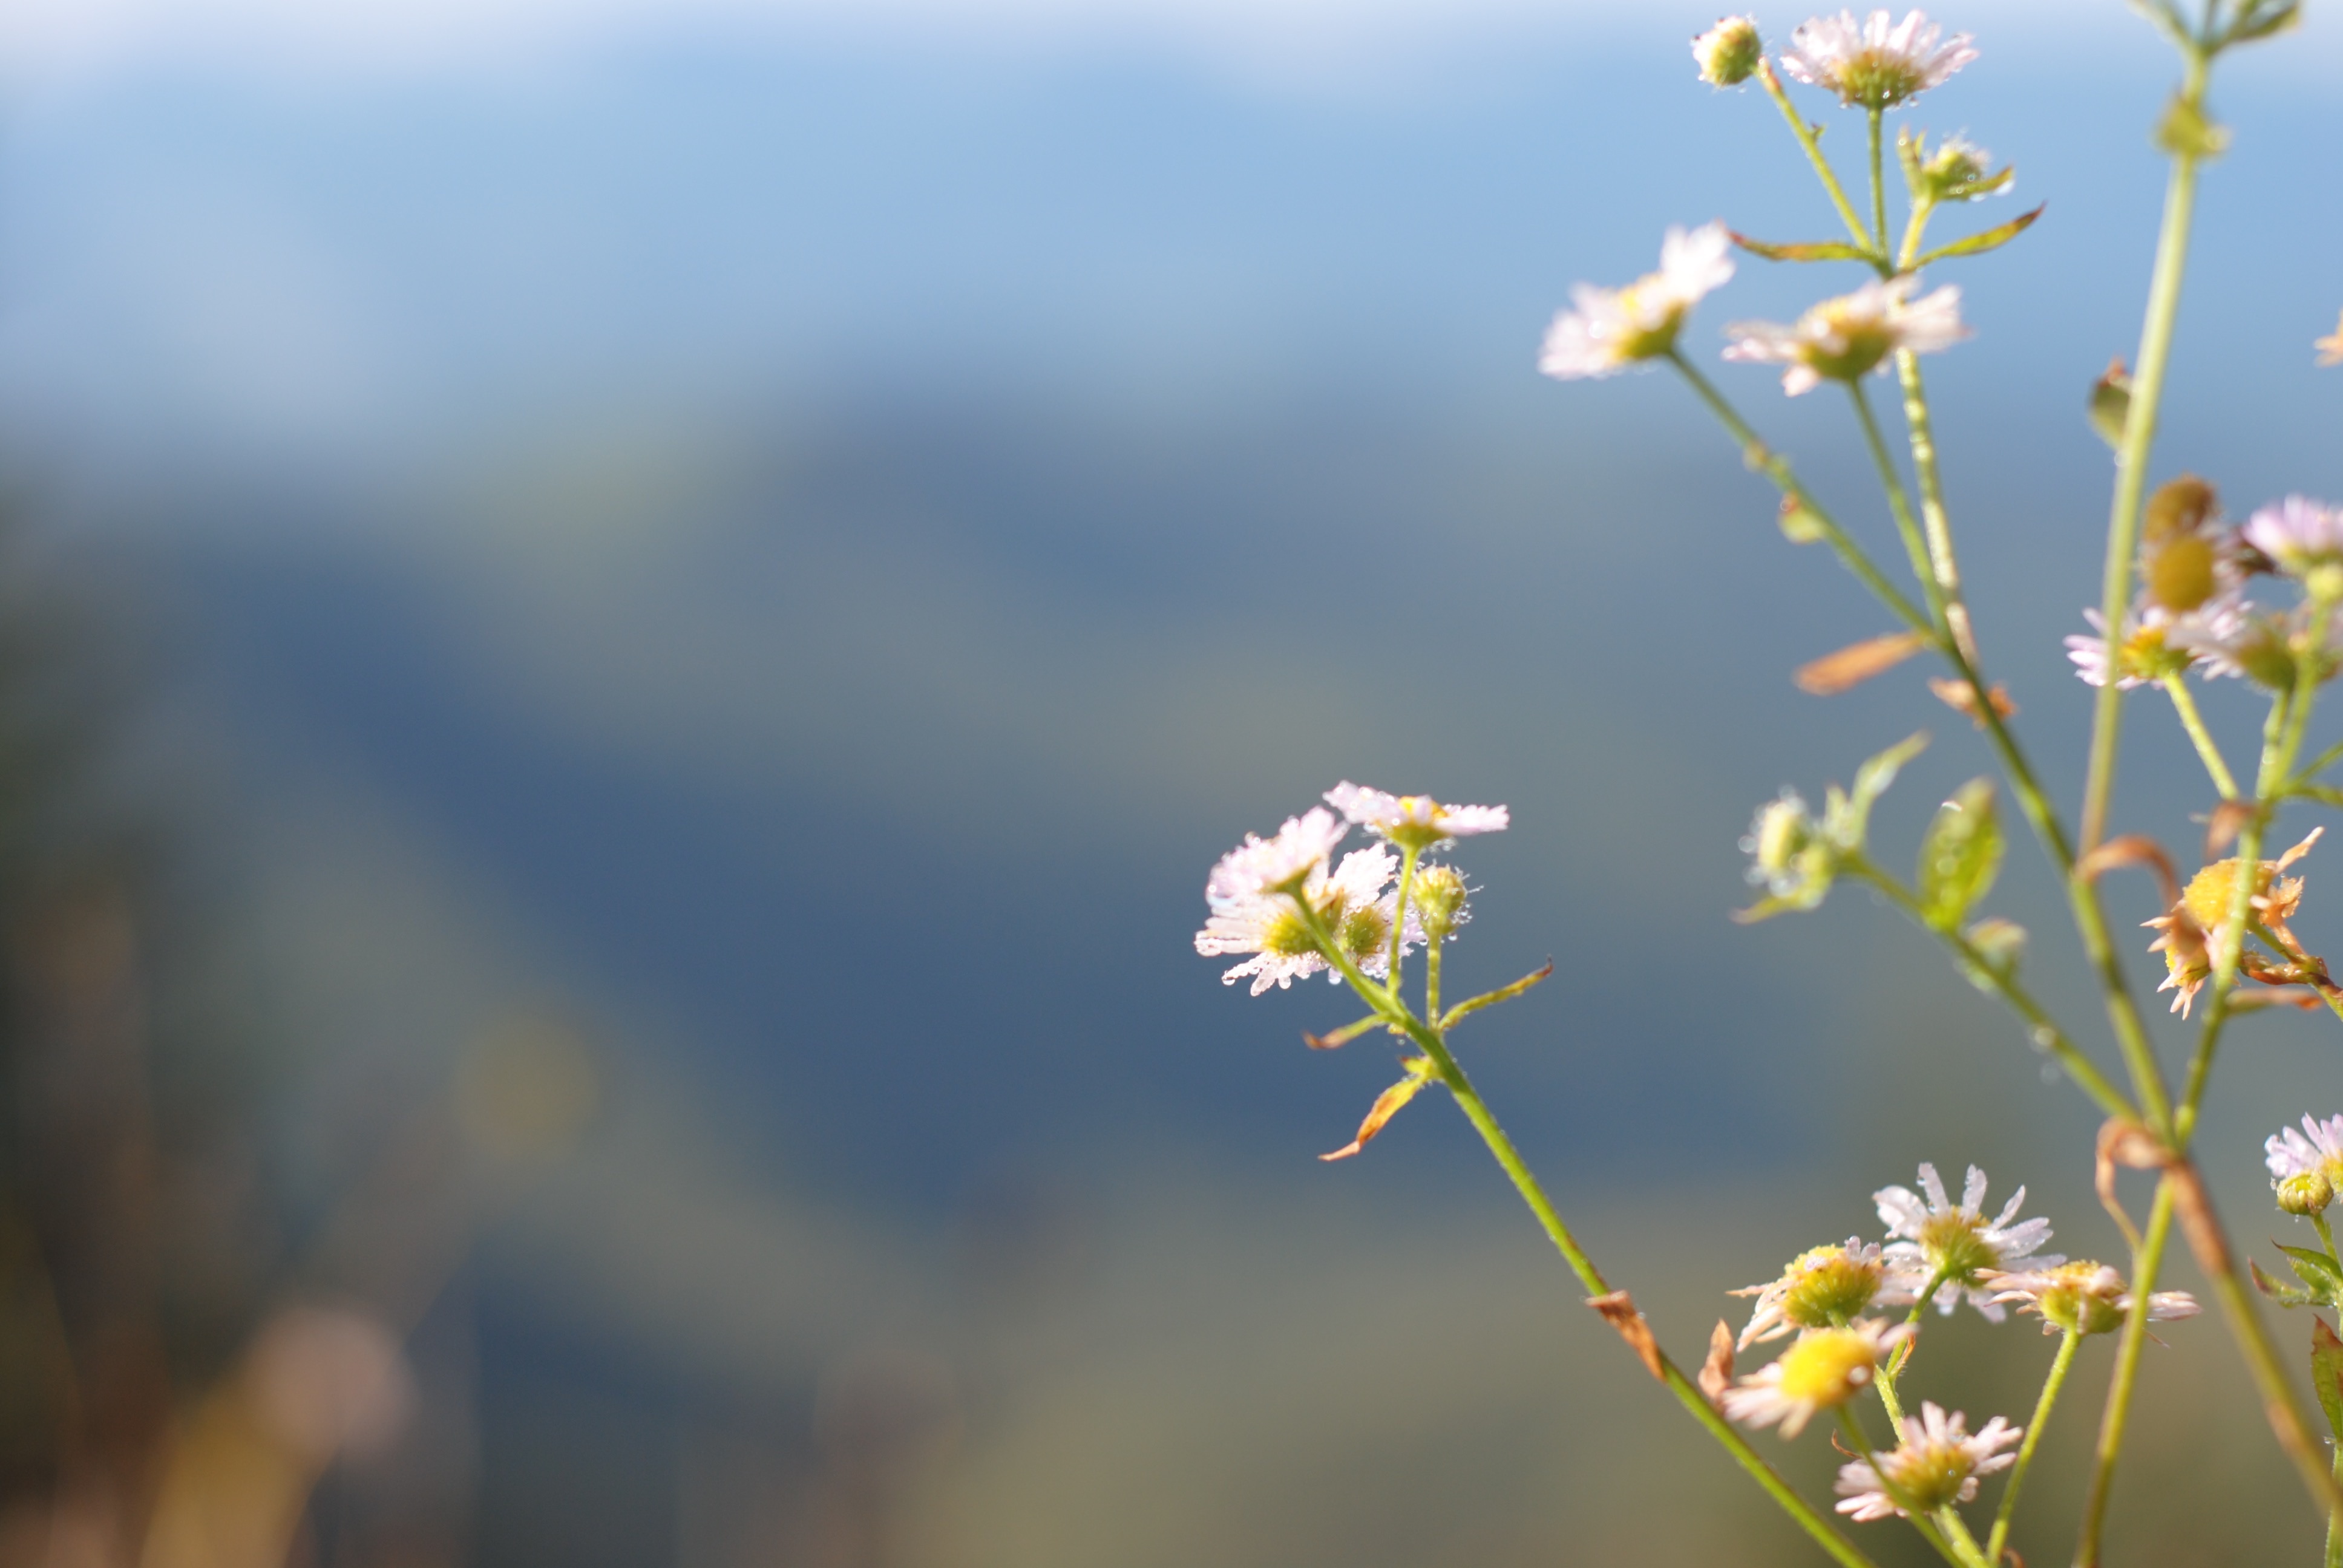
tree, nature, grass, branch, blossom, plant, sky, field, photography, meadow, sunlight, morning, leaf, flower, spring, green, autumn, botany, flora, wildflower, close up, macro photography, atmosphere of earth, plant stem